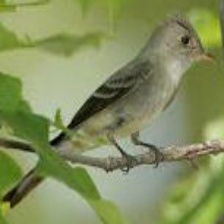
Species: GREATER PEWEE
Scientific name: CONTOPUS PERTINAX